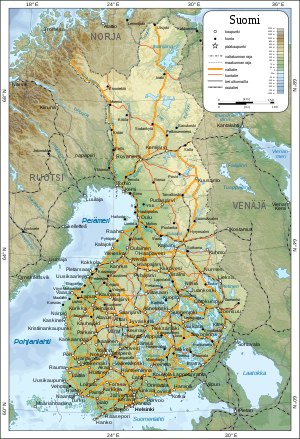
Finlands geografi
Kort over Finland baseret på et CIA-kort fra 1996
Finlands geografi adskiller sig noget fra de øvrige nordiske lande. Landet er det nordligste på det europæiske kontinent forstået på den måde, at selv om andre lande har områder, der ligger nordligere, så ligger stort set hele Finland nord for 60° N bredde, hvilket landet er ene om. Næsten en fjerdedel af landarealet og en tredjedel af den nord-sydlige distance ligger nord for polarcirklen. Landet er præget af søer og skove og bliver ofte kaldt "de tusind søers land", idet der er i omegnen af 188.000 søer.